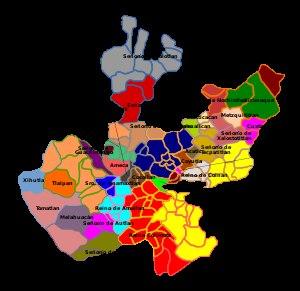
Magdalena est une ville et une municipalité de l'État de Jalisco, au Mexique.
Ameca est une ville et une municipalité de l'État de Jalisco au Mexique.